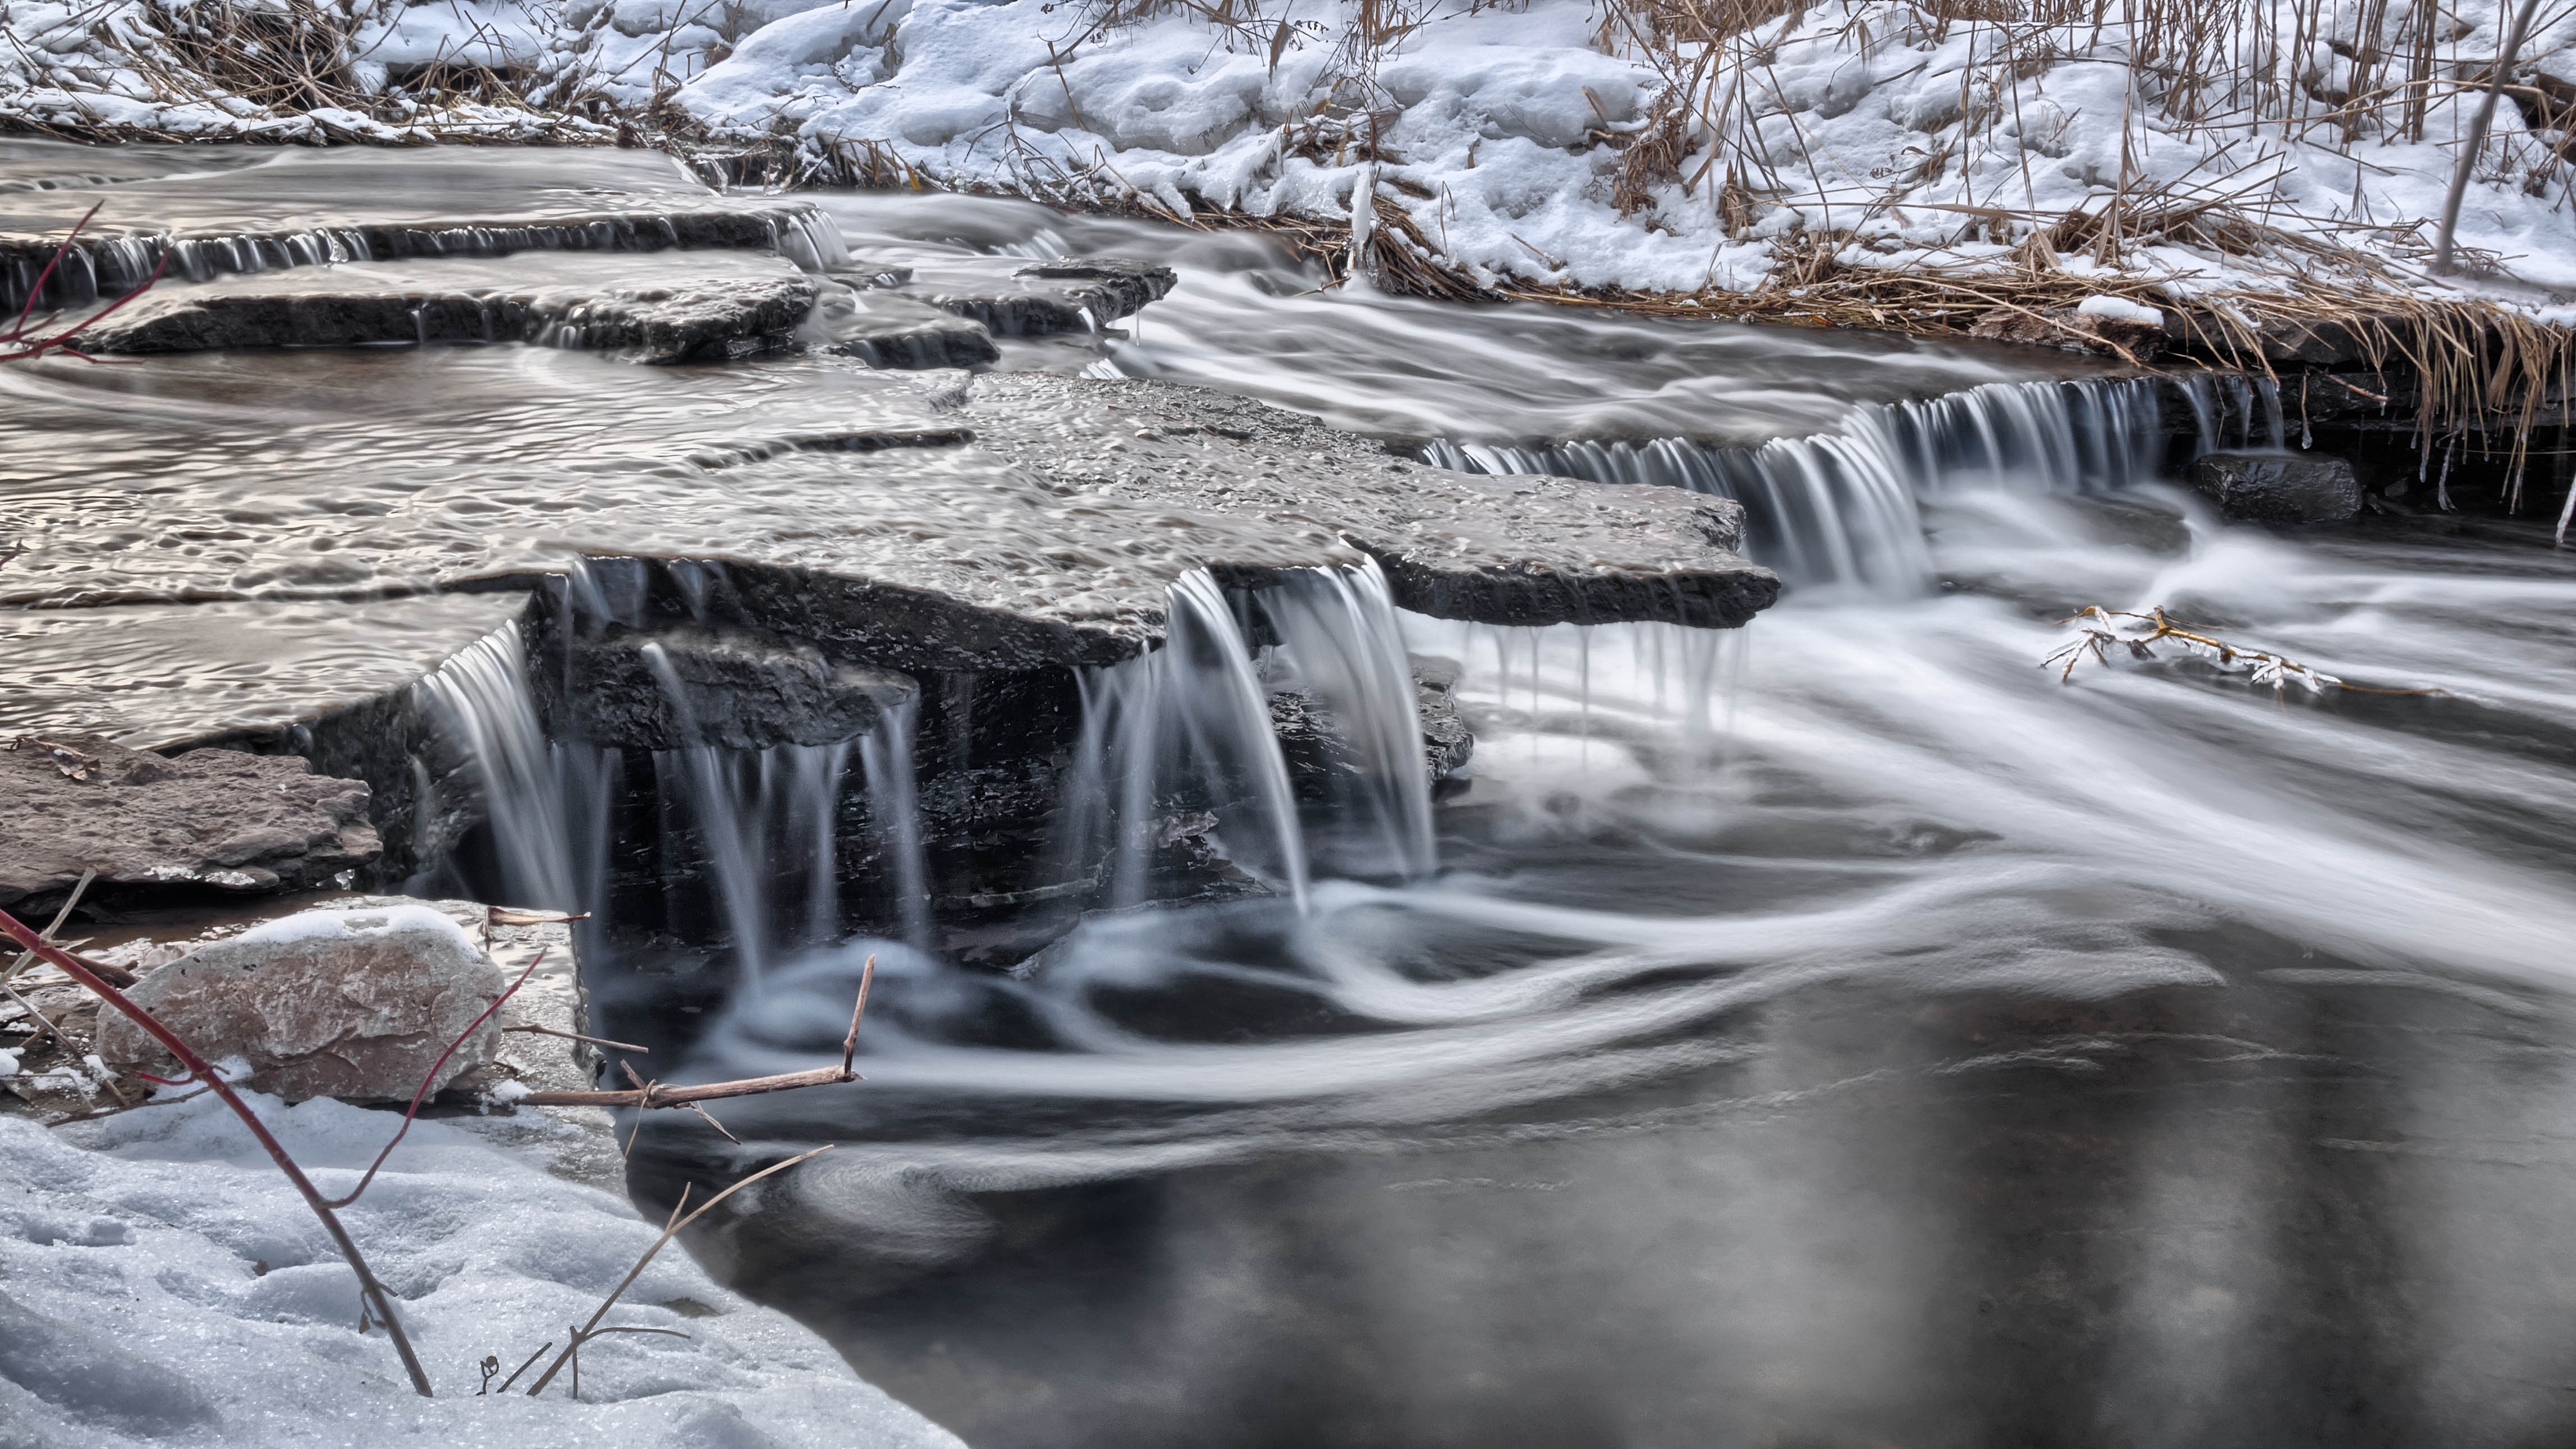
water, rock, waterfall, creek, snow, cold, winter, wave, river, stream, ice, rapid, season, body of water, water feature, freezing